Jean-Baptiste Campenon

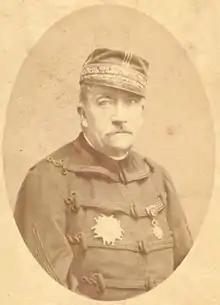
General Jean-Baptiste Campenon

General Jean Baptiste Marie Edouard Campenon (5 May 1819, Tonnerre – 16 March 1891, Neuilly-sur-Seine) was a French general and politician.